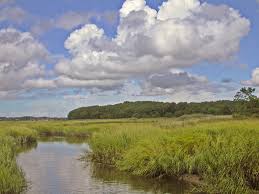
Weather: cloudy or overcast